2010 Japanese Grand Prix

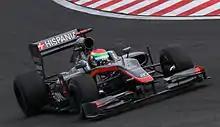
Sakon Yamamoto returned to Hispania Racing for the Grand Prix in place of Christian Klien.

Alonso had won the preceding Italian and to be eleven points behind Webber and said the season's final four rounds would challenge him mentally believing a top-three result and figuring his championship position in Abu Dhabi was vital. Webber admitted Ferrari's recent form had given them momentum but felt Red Bull would be competitive in Japan, saying they needed to extract performance. His teammate Vettel said he felt he could win the title and noted the importance of finishing races and driver optimisation. He acknowledged Red Bull's car was suited to the Suzuka Circuit and said his focus would be on the Japanese round. Hamilton, who was intrigued to learn he remained in the championship battle after failing to finish the previous two , sought a victory duel in Japan and hoped for a marked improvement. His teammate Button said he acknowledged a potential championship win even though he was 25 points behind Webber and felt the Suzuka Circuit where he had not achieved a race victory suited his driving style.